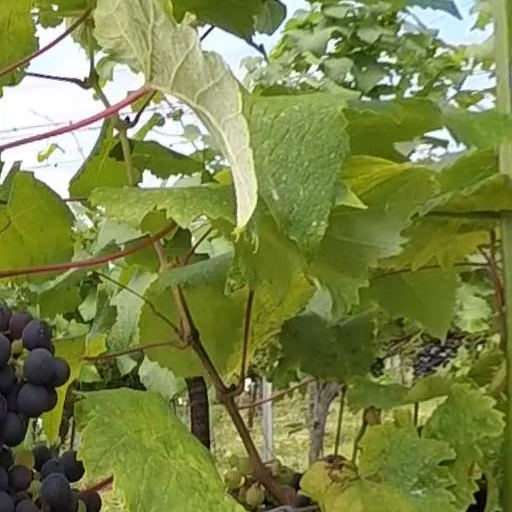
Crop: grape